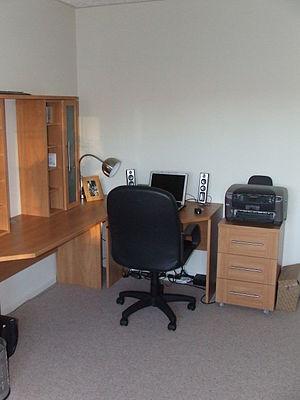
Une microentreprise, est une entreprise de faible taille, employant moins de 10 salariés et avec un chiffre d’affaires annuel limité. Ce type d'entreprise bénéficie généralement de régimes fiscaux adaptés. Ce sont des acteurs économiques importants dans certains pays, ou certains secteurs économiques.